Anointing

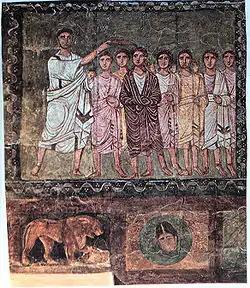
Samuel anoints David, Dura Europos, Syria, 3rd century.

In antiquity, use of a holy anointing oil was significant in the Hebrews' consecration of priests, the Kohen Gadol (High Priest), and the sacred vessels. Prophets and the Israelite kings were anointed as well, the kings from a horn. Anointment by the chrism prepared according to the ceremony described in the Book of Exodus was considered to impart the "Spirit of the Lord". It was performed by Samuel in place of a coronation of both Saul and David. The practice was not always observed and seems to have been essential only at the consecration of a new line or dynasty.